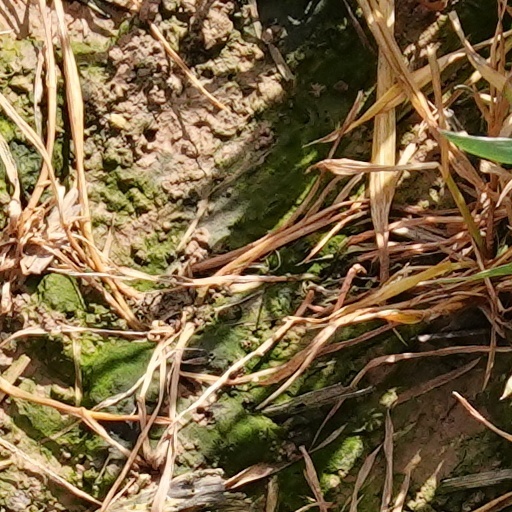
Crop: wheat